366th Fighter Wing

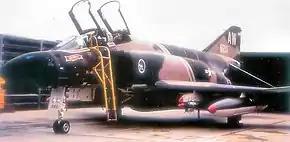
McDonnell F-4D-33-MC Phantom Serial 66-8820 of the 389th Tactical Fighter Squadron.

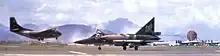
64th Fighter-Interceptor Squadron Convair F-102A-75-CO Delta Dagger 56-1333 landing at Da Nang Air Base, RVN, 1966

The 366th TFW moved to Da Nang AB, Republic of Vietnam and regained the 390th FS on 1 October 1966, becoming the host unit at the larger, sprawling base that accommodated Army, Navy, Marine and Air Force units. The squadrons assigned to the wing at Da Nang were: